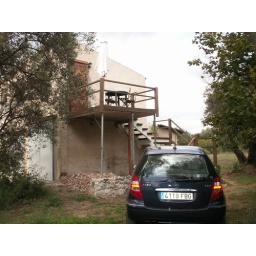
Olive trees are everywhere at &amp;quot;Los Entre Olivos&amp;quot; holiday house near Reus and La Selva del Camp